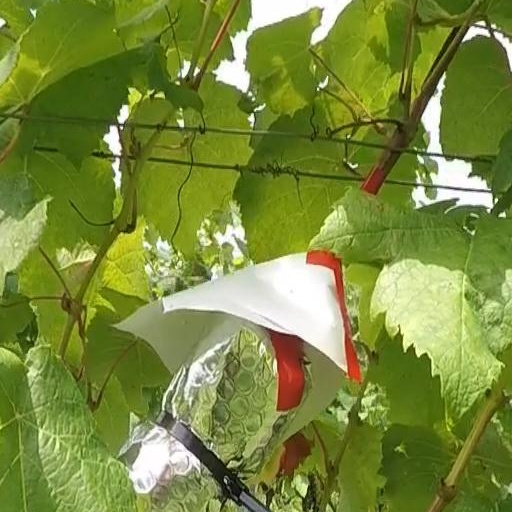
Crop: grape